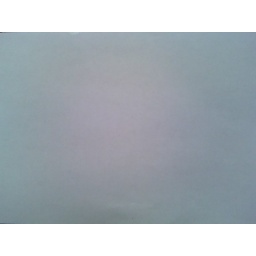
there is a pink spot in the center. WB = cloudy, white piece of paper, overcast daylight